Avenue du Président Kennedy station

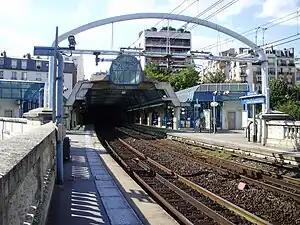
Platforms

Avenue du Président Kennedy is a station in line C of the Paris Region's express suburban rail system, the RER. It is situated in the 16th arrondissement of Paris, near the Musée de Radio France.